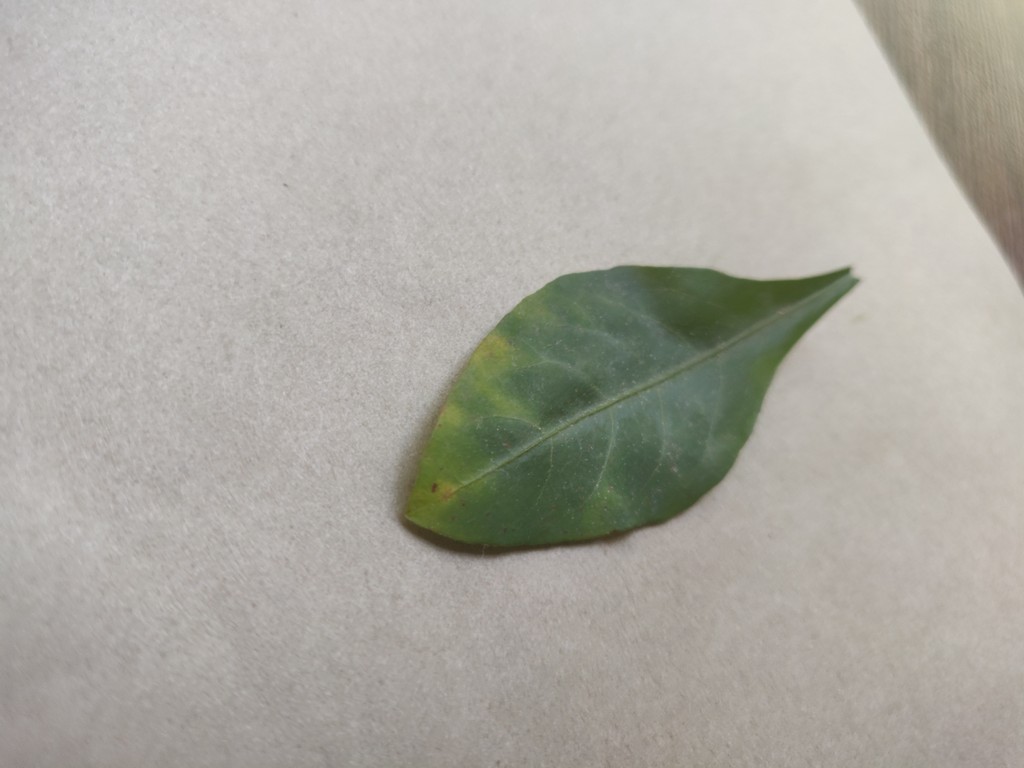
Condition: Unhealthy
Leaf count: single
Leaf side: front